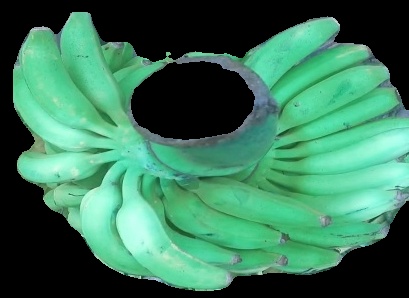
Variety: elakki-bale
Grade: grade1